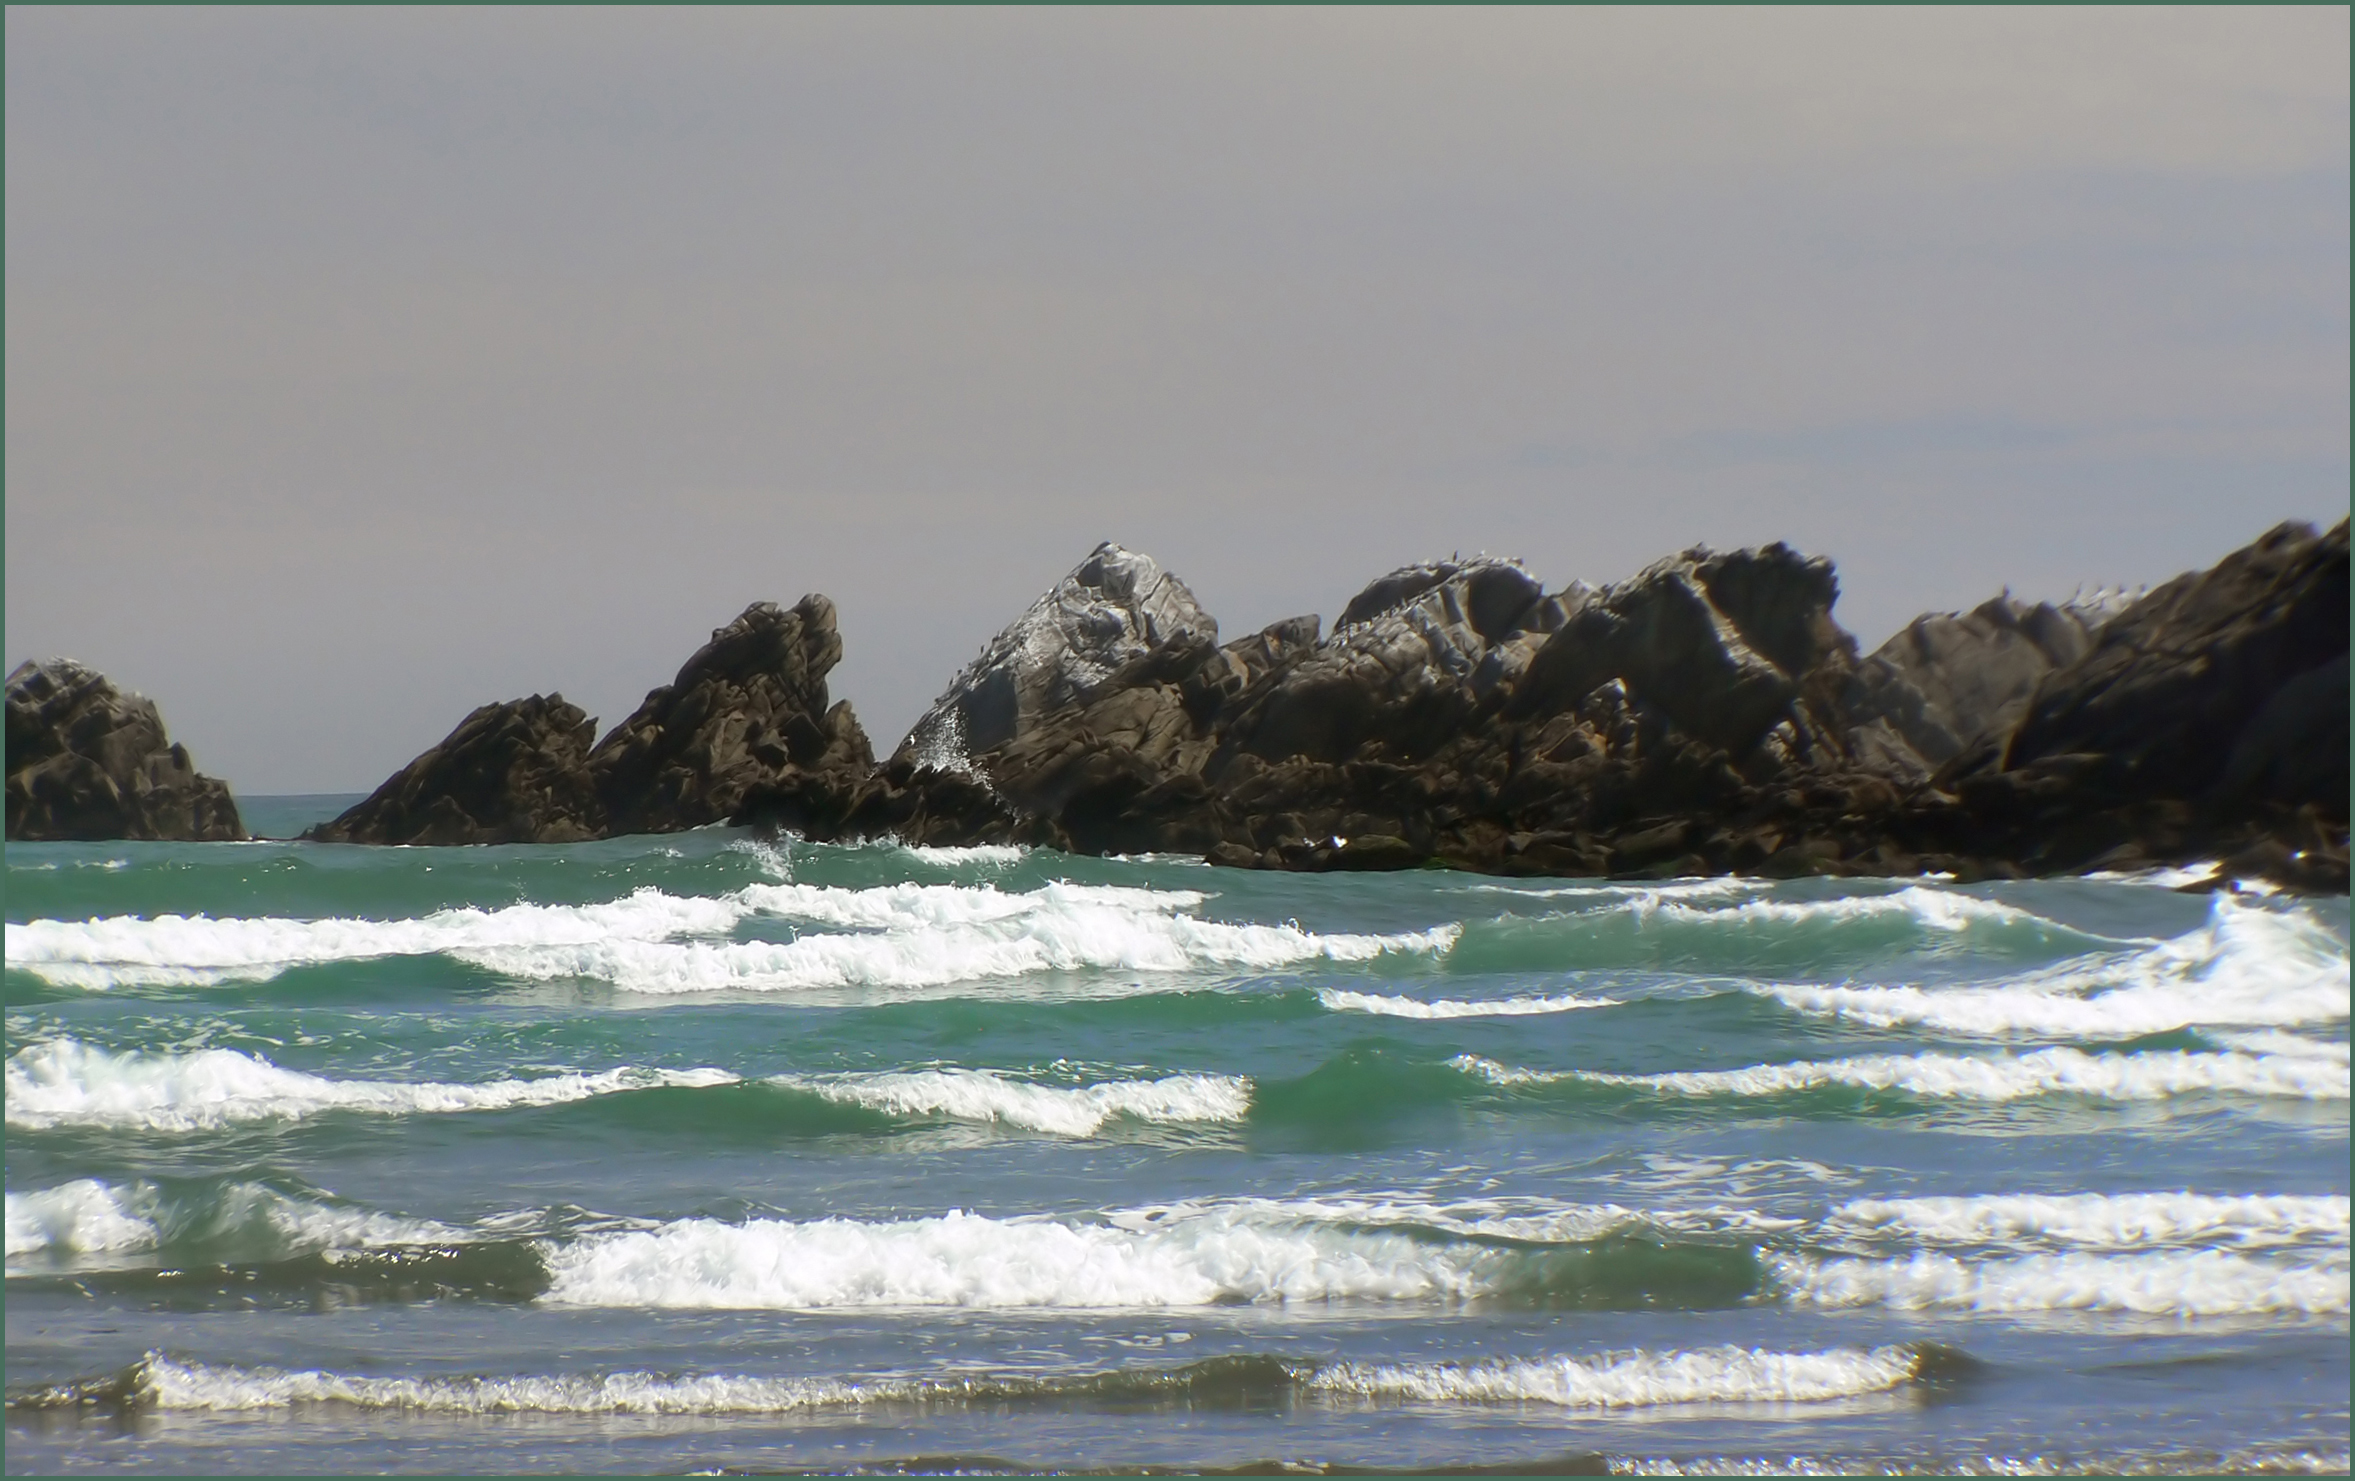
beach, sea, coast, ocean, shore, wave, shoreline, cove, inlet, bay, body of water, publicdomain, newzealand, driftwoodbeaches, cape, wind wave